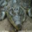
Label: crocodile